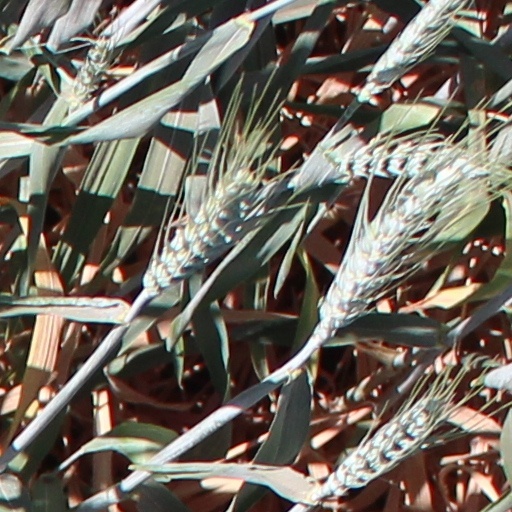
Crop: wheat